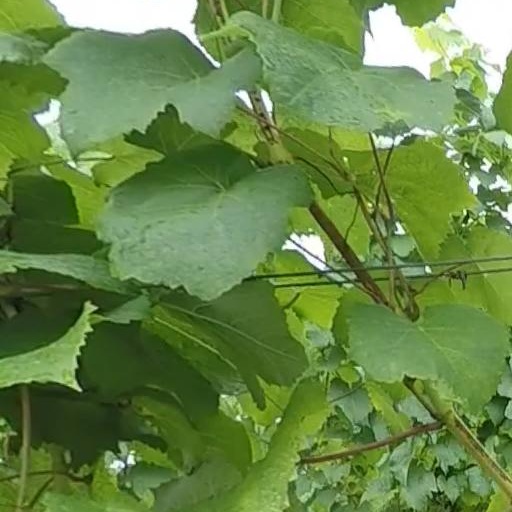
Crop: grape